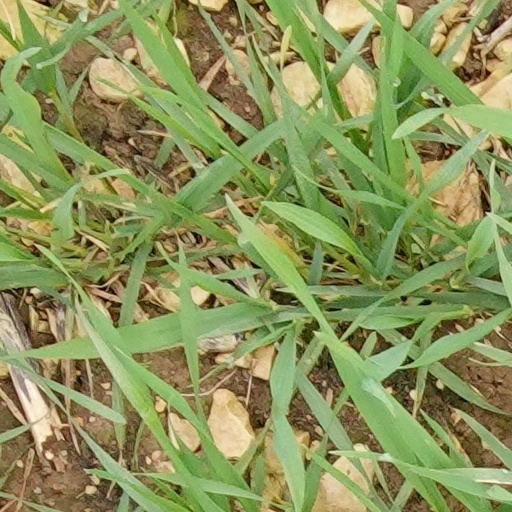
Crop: wheat